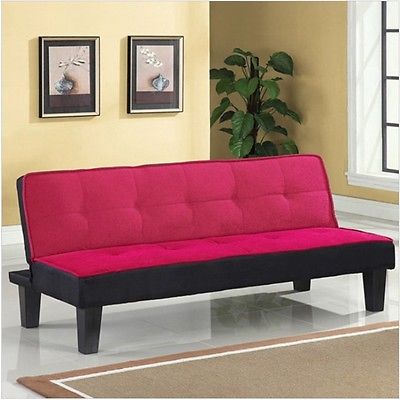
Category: sofa